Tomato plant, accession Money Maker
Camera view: vertical (180 deg); turntable rotation: 210 degrees
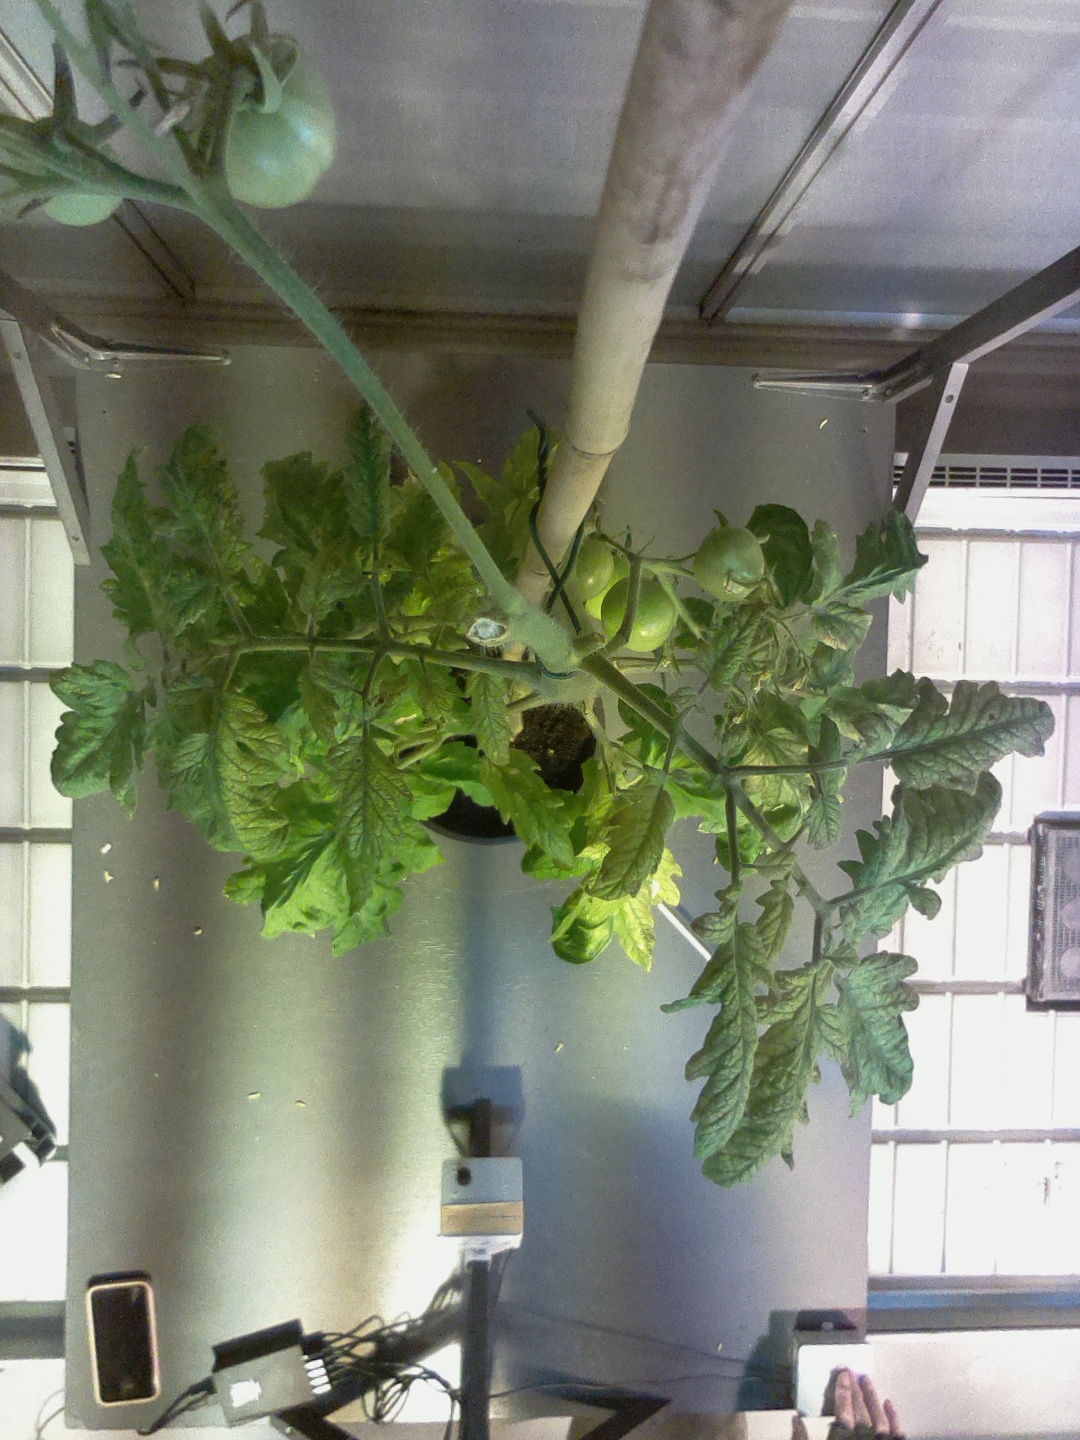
BBCH growth stage 79: 90% -100% of final fruit size